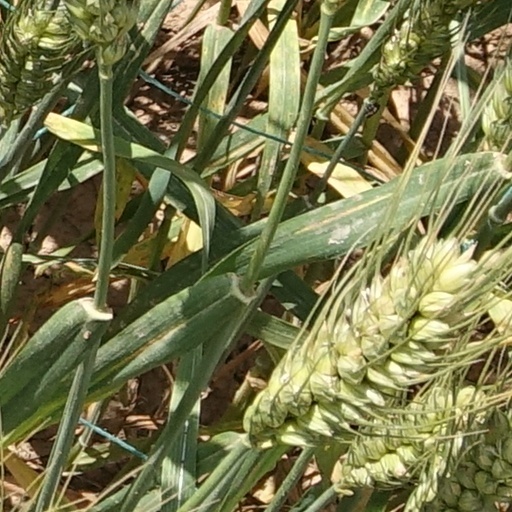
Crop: wheat